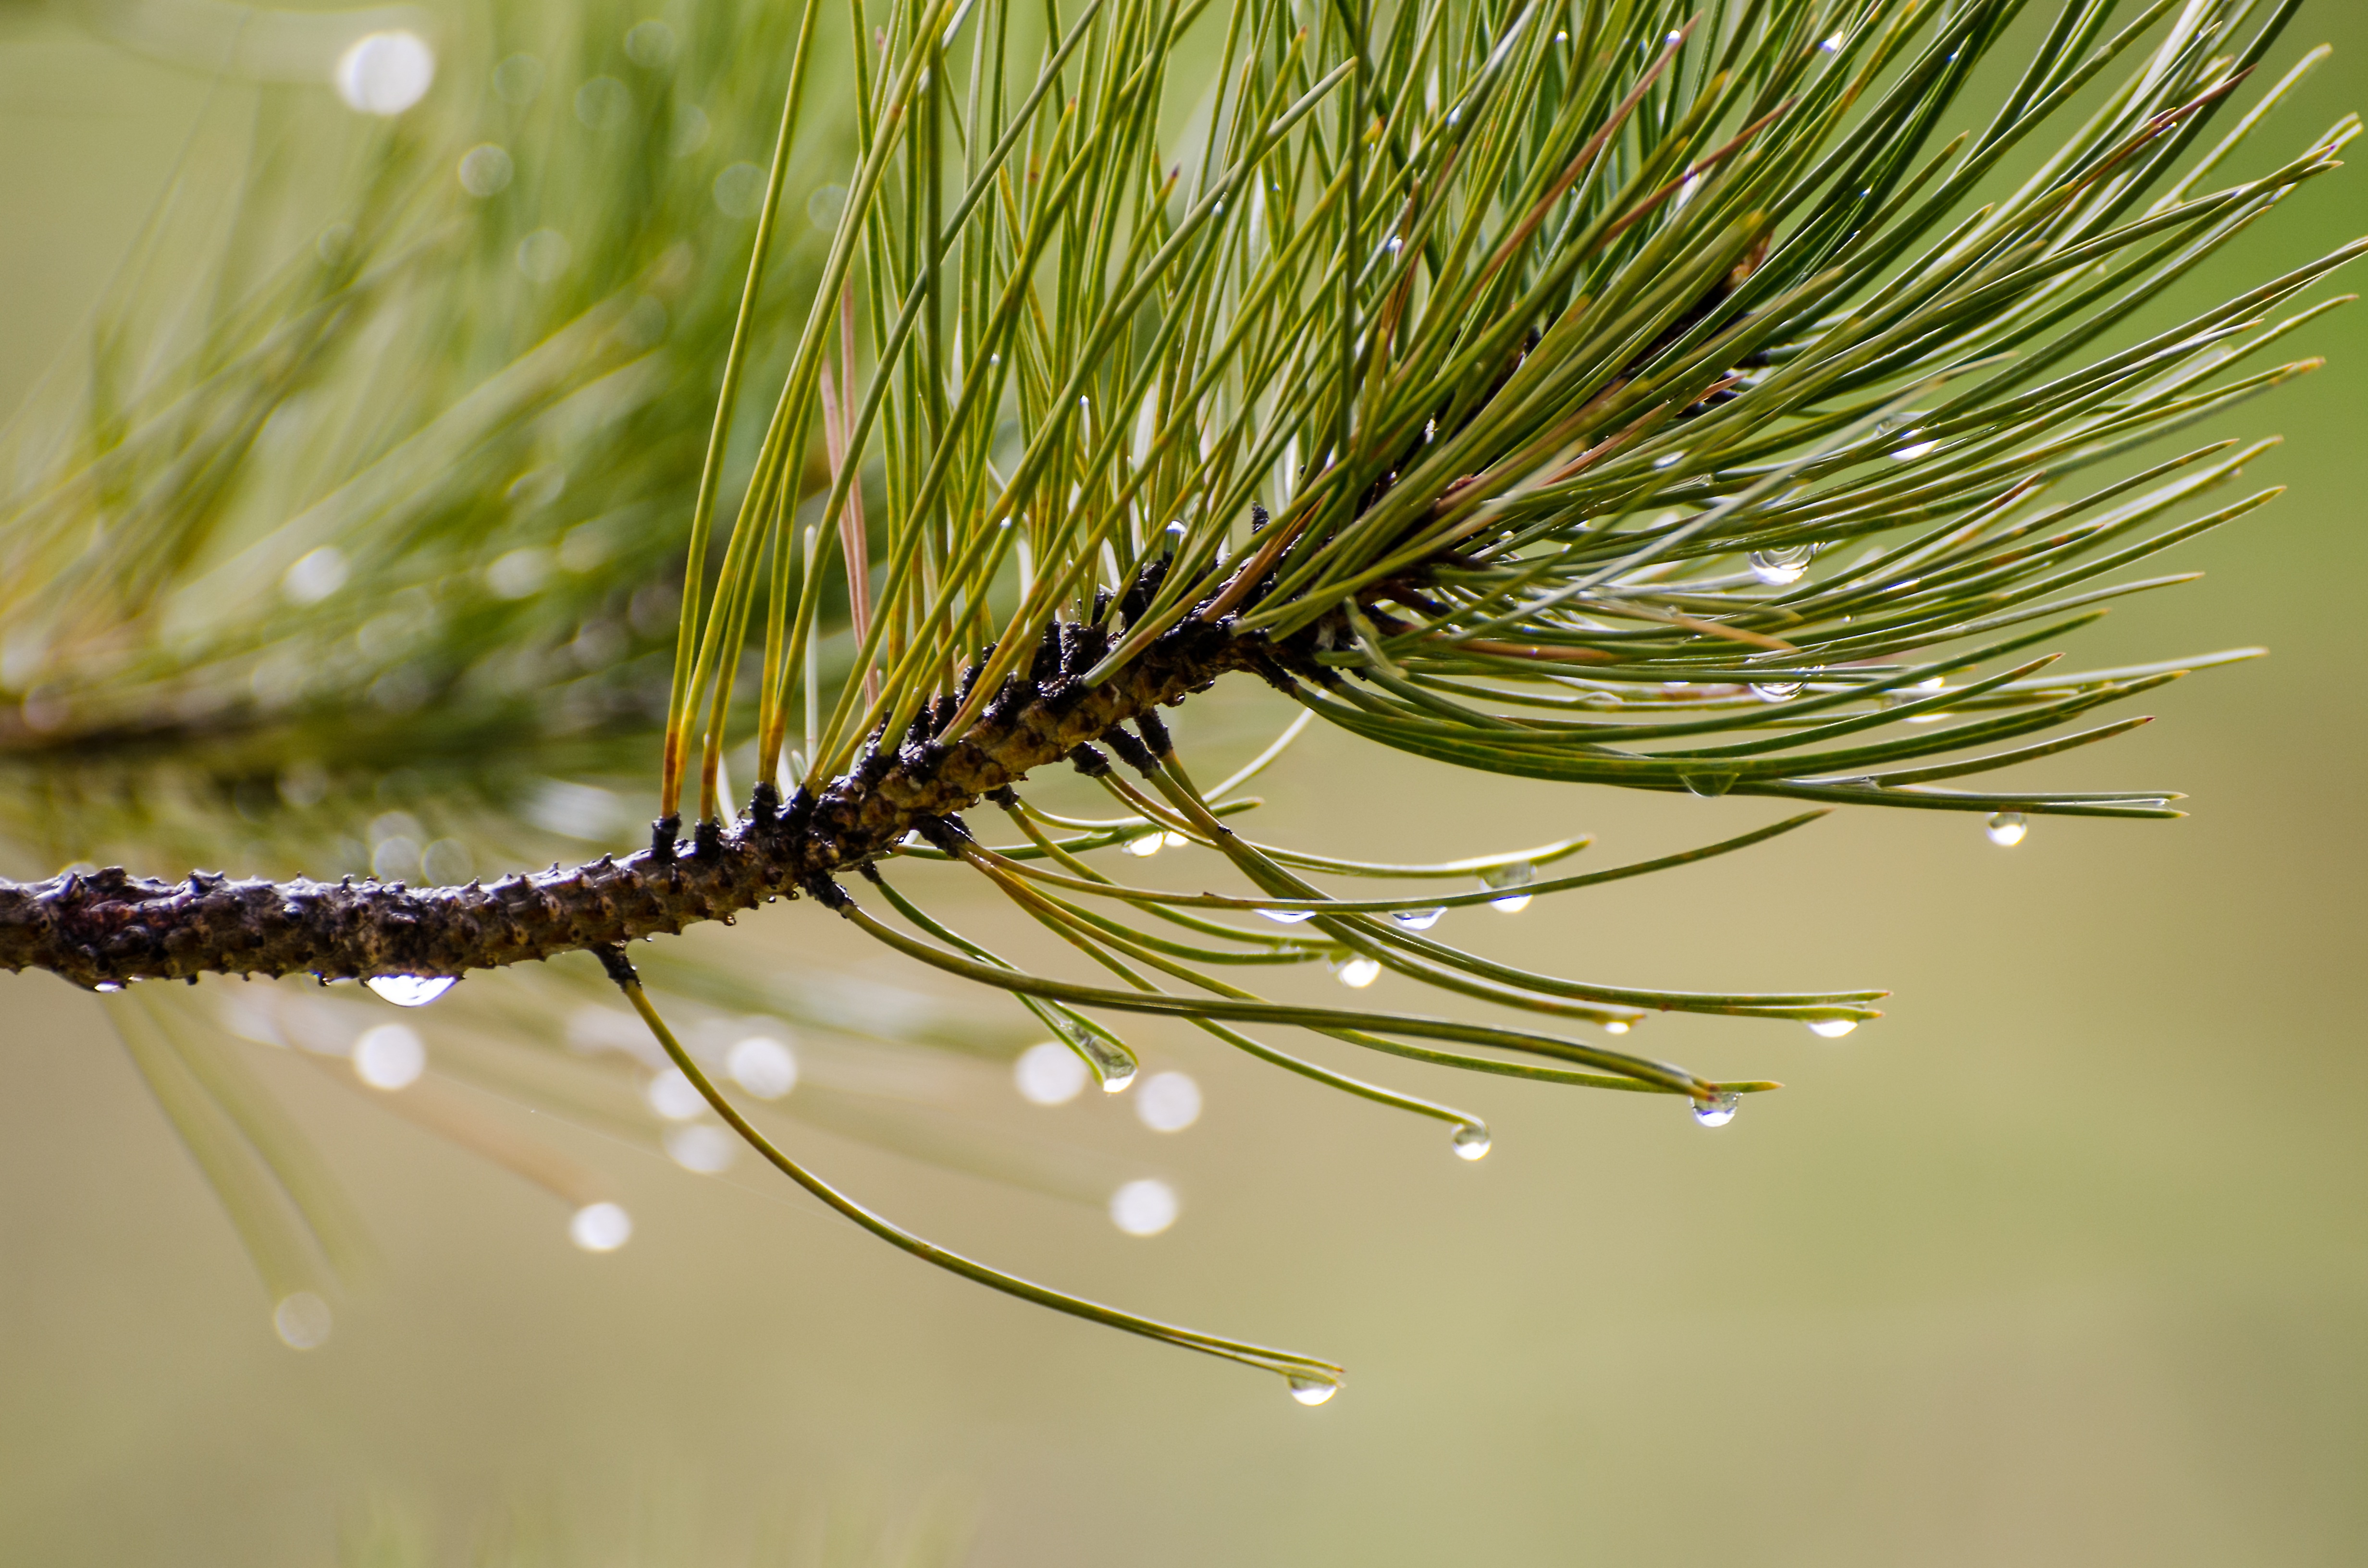
tree, water, nature, forest, grass, branch, drop, dew, light, plant, sunlight, rain, leaf, flower, raindrop, wet, summer, pine, spring, green, tranquil, macro, evergreen, weather, botany, fir, flora, twig, close up, outdoors, coniferous, spruce, droplets, needles, shiny, macro photography, pine needles, water drops, grass family, plant stem, woody plant, land plant, thorns spines and prickles